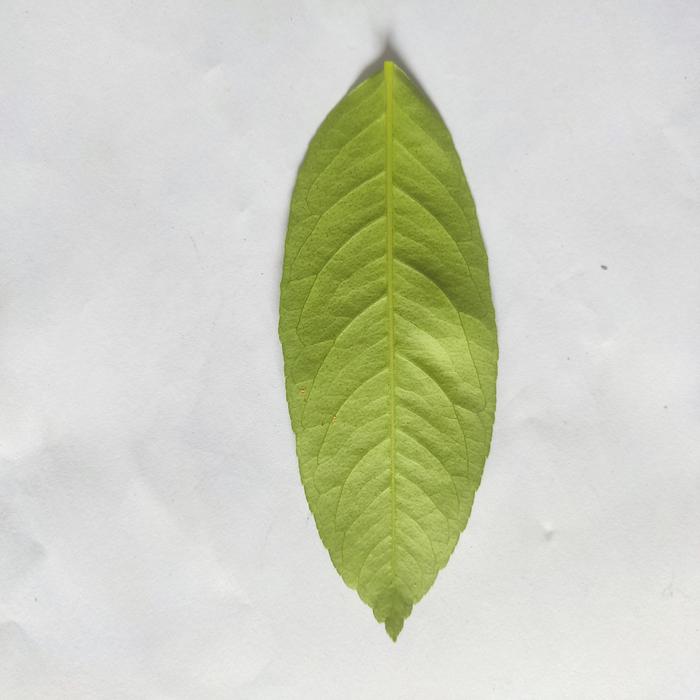
Crop: Lemon
Leaf condition: Healthy_Leaf